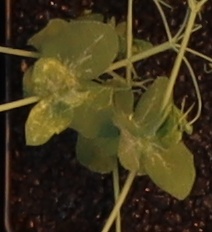
Label: Field Pea